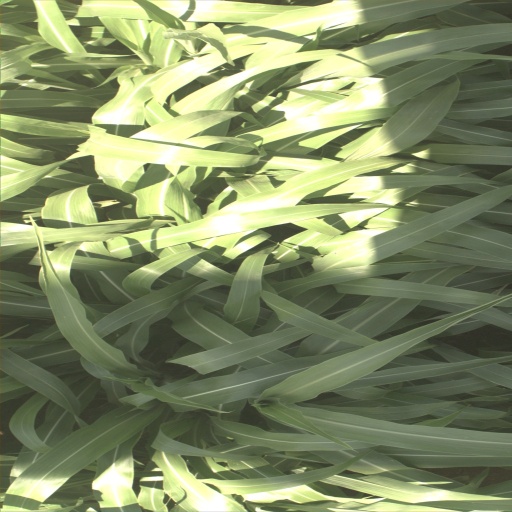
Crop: sorghum